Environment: real
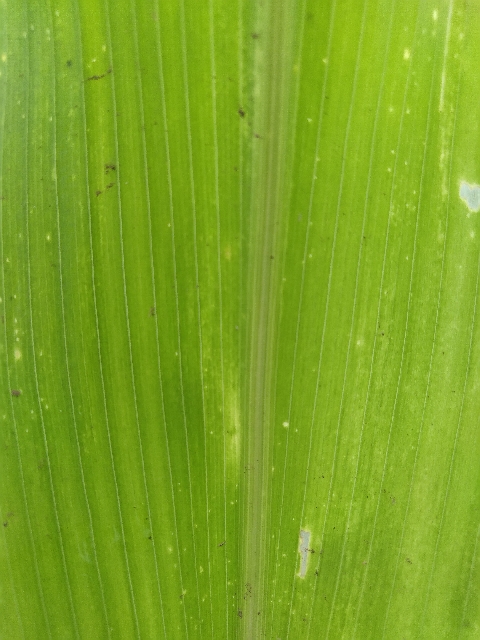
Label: lethal_necrosis